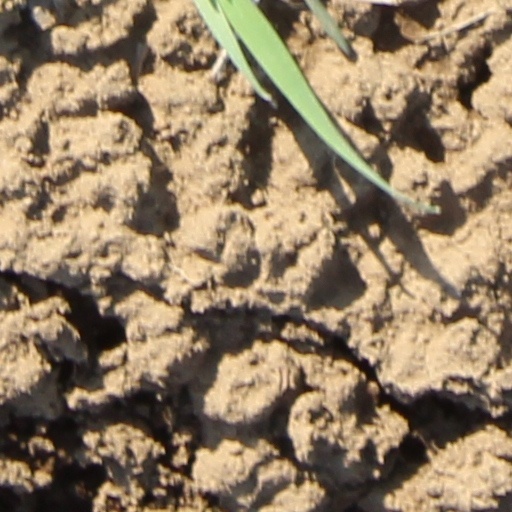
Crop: wheat